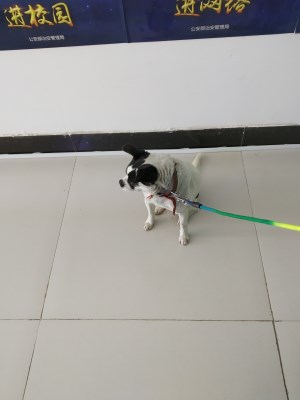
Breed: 806-n000129-papillon